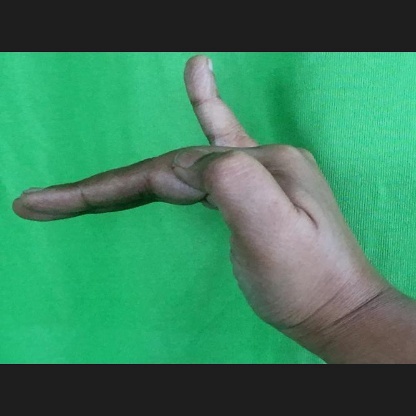
Mudra: Hamsapaksha